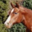
Label: horse